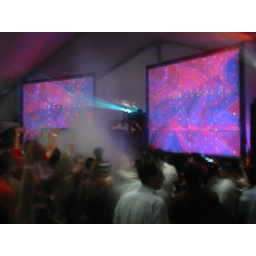
Armin van Buuren video by Giles Hendrix and Joshua Goldberg